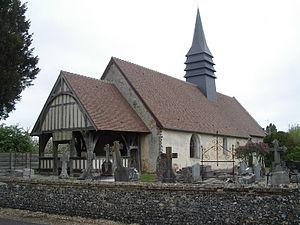
Eglise de Sainte-Marguerite-en-Ouche (France, Eure)
Sainte-Marguerite-en-Ouche est une ancienne commune française, située dans le département de l'Eure en région Normandie, devenue le 1ᵉʳ janvier 2016 une commune déléguée au sein de la commune nouvelle de Mesnil-en-Ouche.
Cet article recense les immeubles protégés au titre des monuments historiques en 2019, en France..
L'église Sainte-Marguerite est une église catholique située sur la commune déléguée de Sainte-Marguerite-en-Ouche, dans le département de l'Eure, région de Normandie. Elle date en grande partie des XIIᵉ et XIIIᵉ siècle.